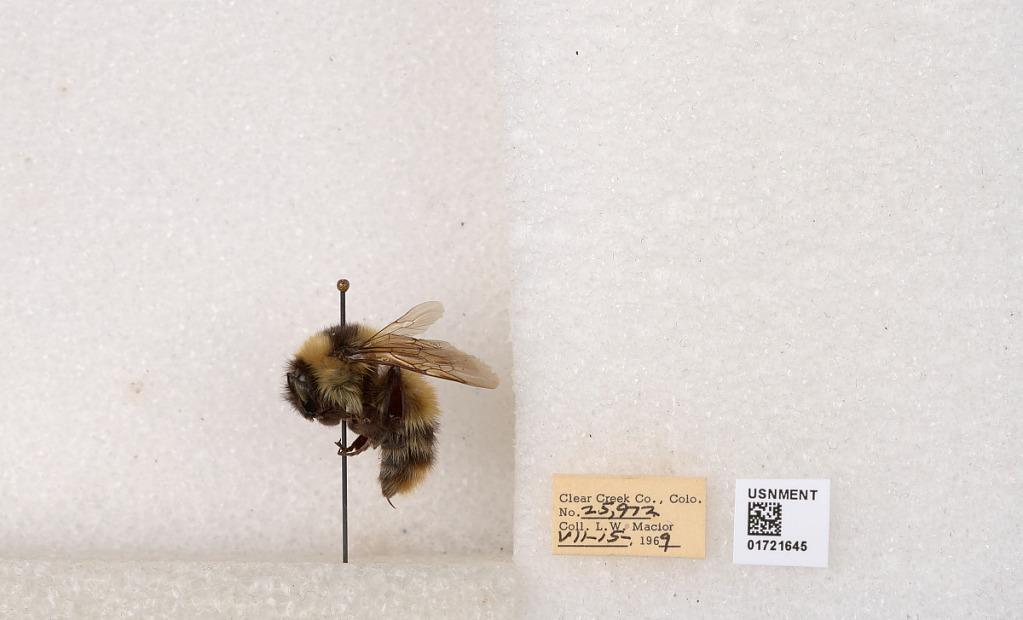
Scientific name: Bombus kirbyellus
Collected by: L. Macior
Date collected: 1969-7-15
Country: United States
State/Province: Colorado
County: Clear Creek
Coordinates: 39.6891, -105.644